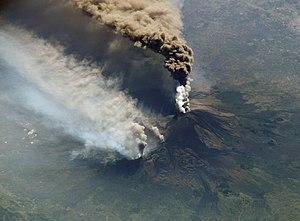
Éruption de l'Etna du 30 octobre 2002, photographiée depuis la Station spatiale internationale. On peut voir le panache éruptif émis par le cratère sommital, ainsi que des incendies causés par des coulées de lave en contrebas. Les poussières du panache sont charriées vers le sud-est par les vents de basse altitudes puis plein sud à plus haute altitude. Des cendres sont ainsi tombées sur la Libye, à plus de 500 km de distance. L'éruption de 2002 est l'une des plus vigoureuses éruptions de l'Etna ces dernières années. Aucun village n'a cependant été détruit par les coulées de lave.